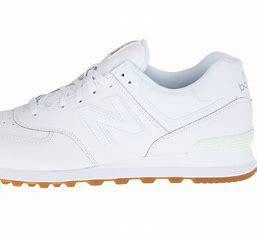
Brand: New
Model: Balance Classics